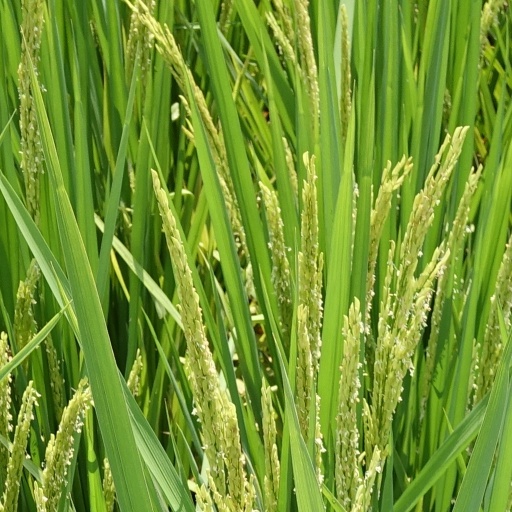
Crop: rice